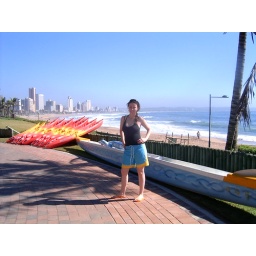
Out from under the books and onto the beach at last! Cabin fever be gone!!